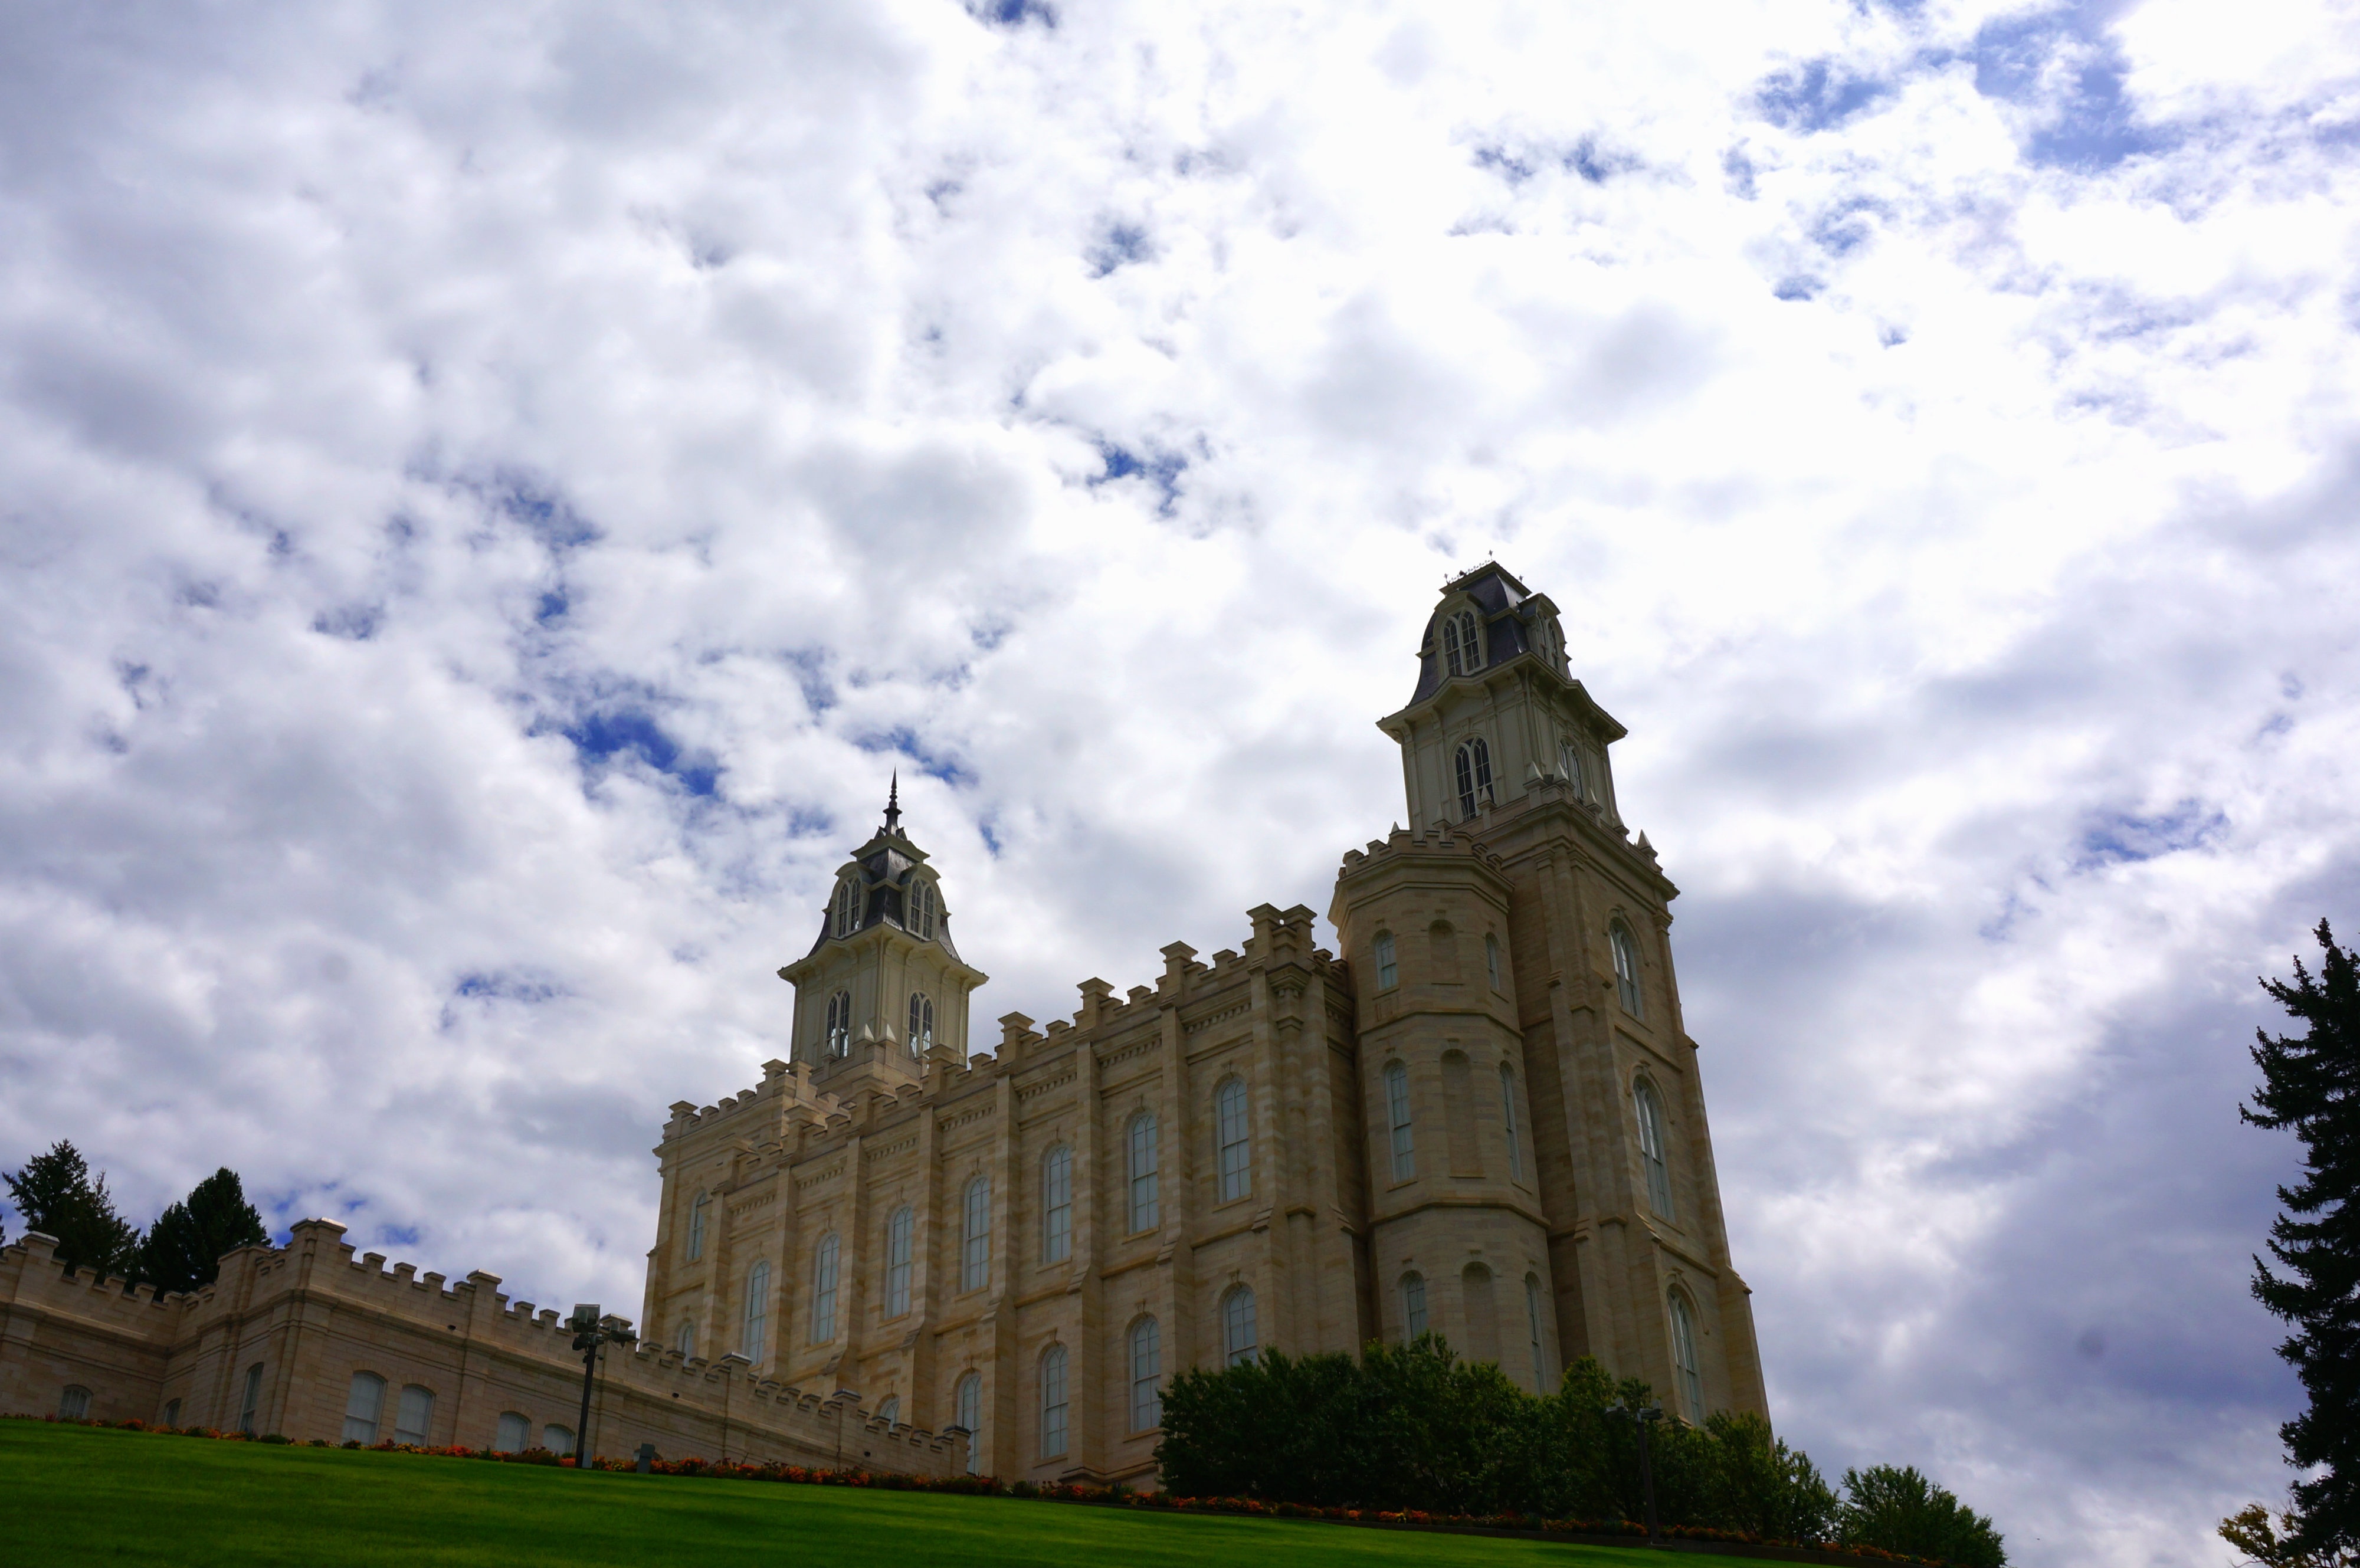
cloud, architecture, sky, building, chateau, tower, castle, landmark, church, cathedral, place of worship, temple, utah, christianity, saints, mormon, mormonism, latter day